Murshidabad University

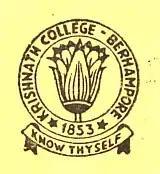
Krishnath College logo

The institution was established in 1853 as Krishnath College as a liberal arts and sciences college in Baharampur. In 1998, Krishnath College became an affiliate of the University of Kalyani. Prior to this, they were an affiliate to University of Calcutta. In July 2018, the Murshidabad University Bill, which was passed by the house will enable a state-aided university in Murshidabad to be established by upgrading the existing Krishnath College. In February 2021, the principal of this college is appointed as vice-chancellor of Murshidabad University by Department of Higher Education, Govt. of West Bengal.